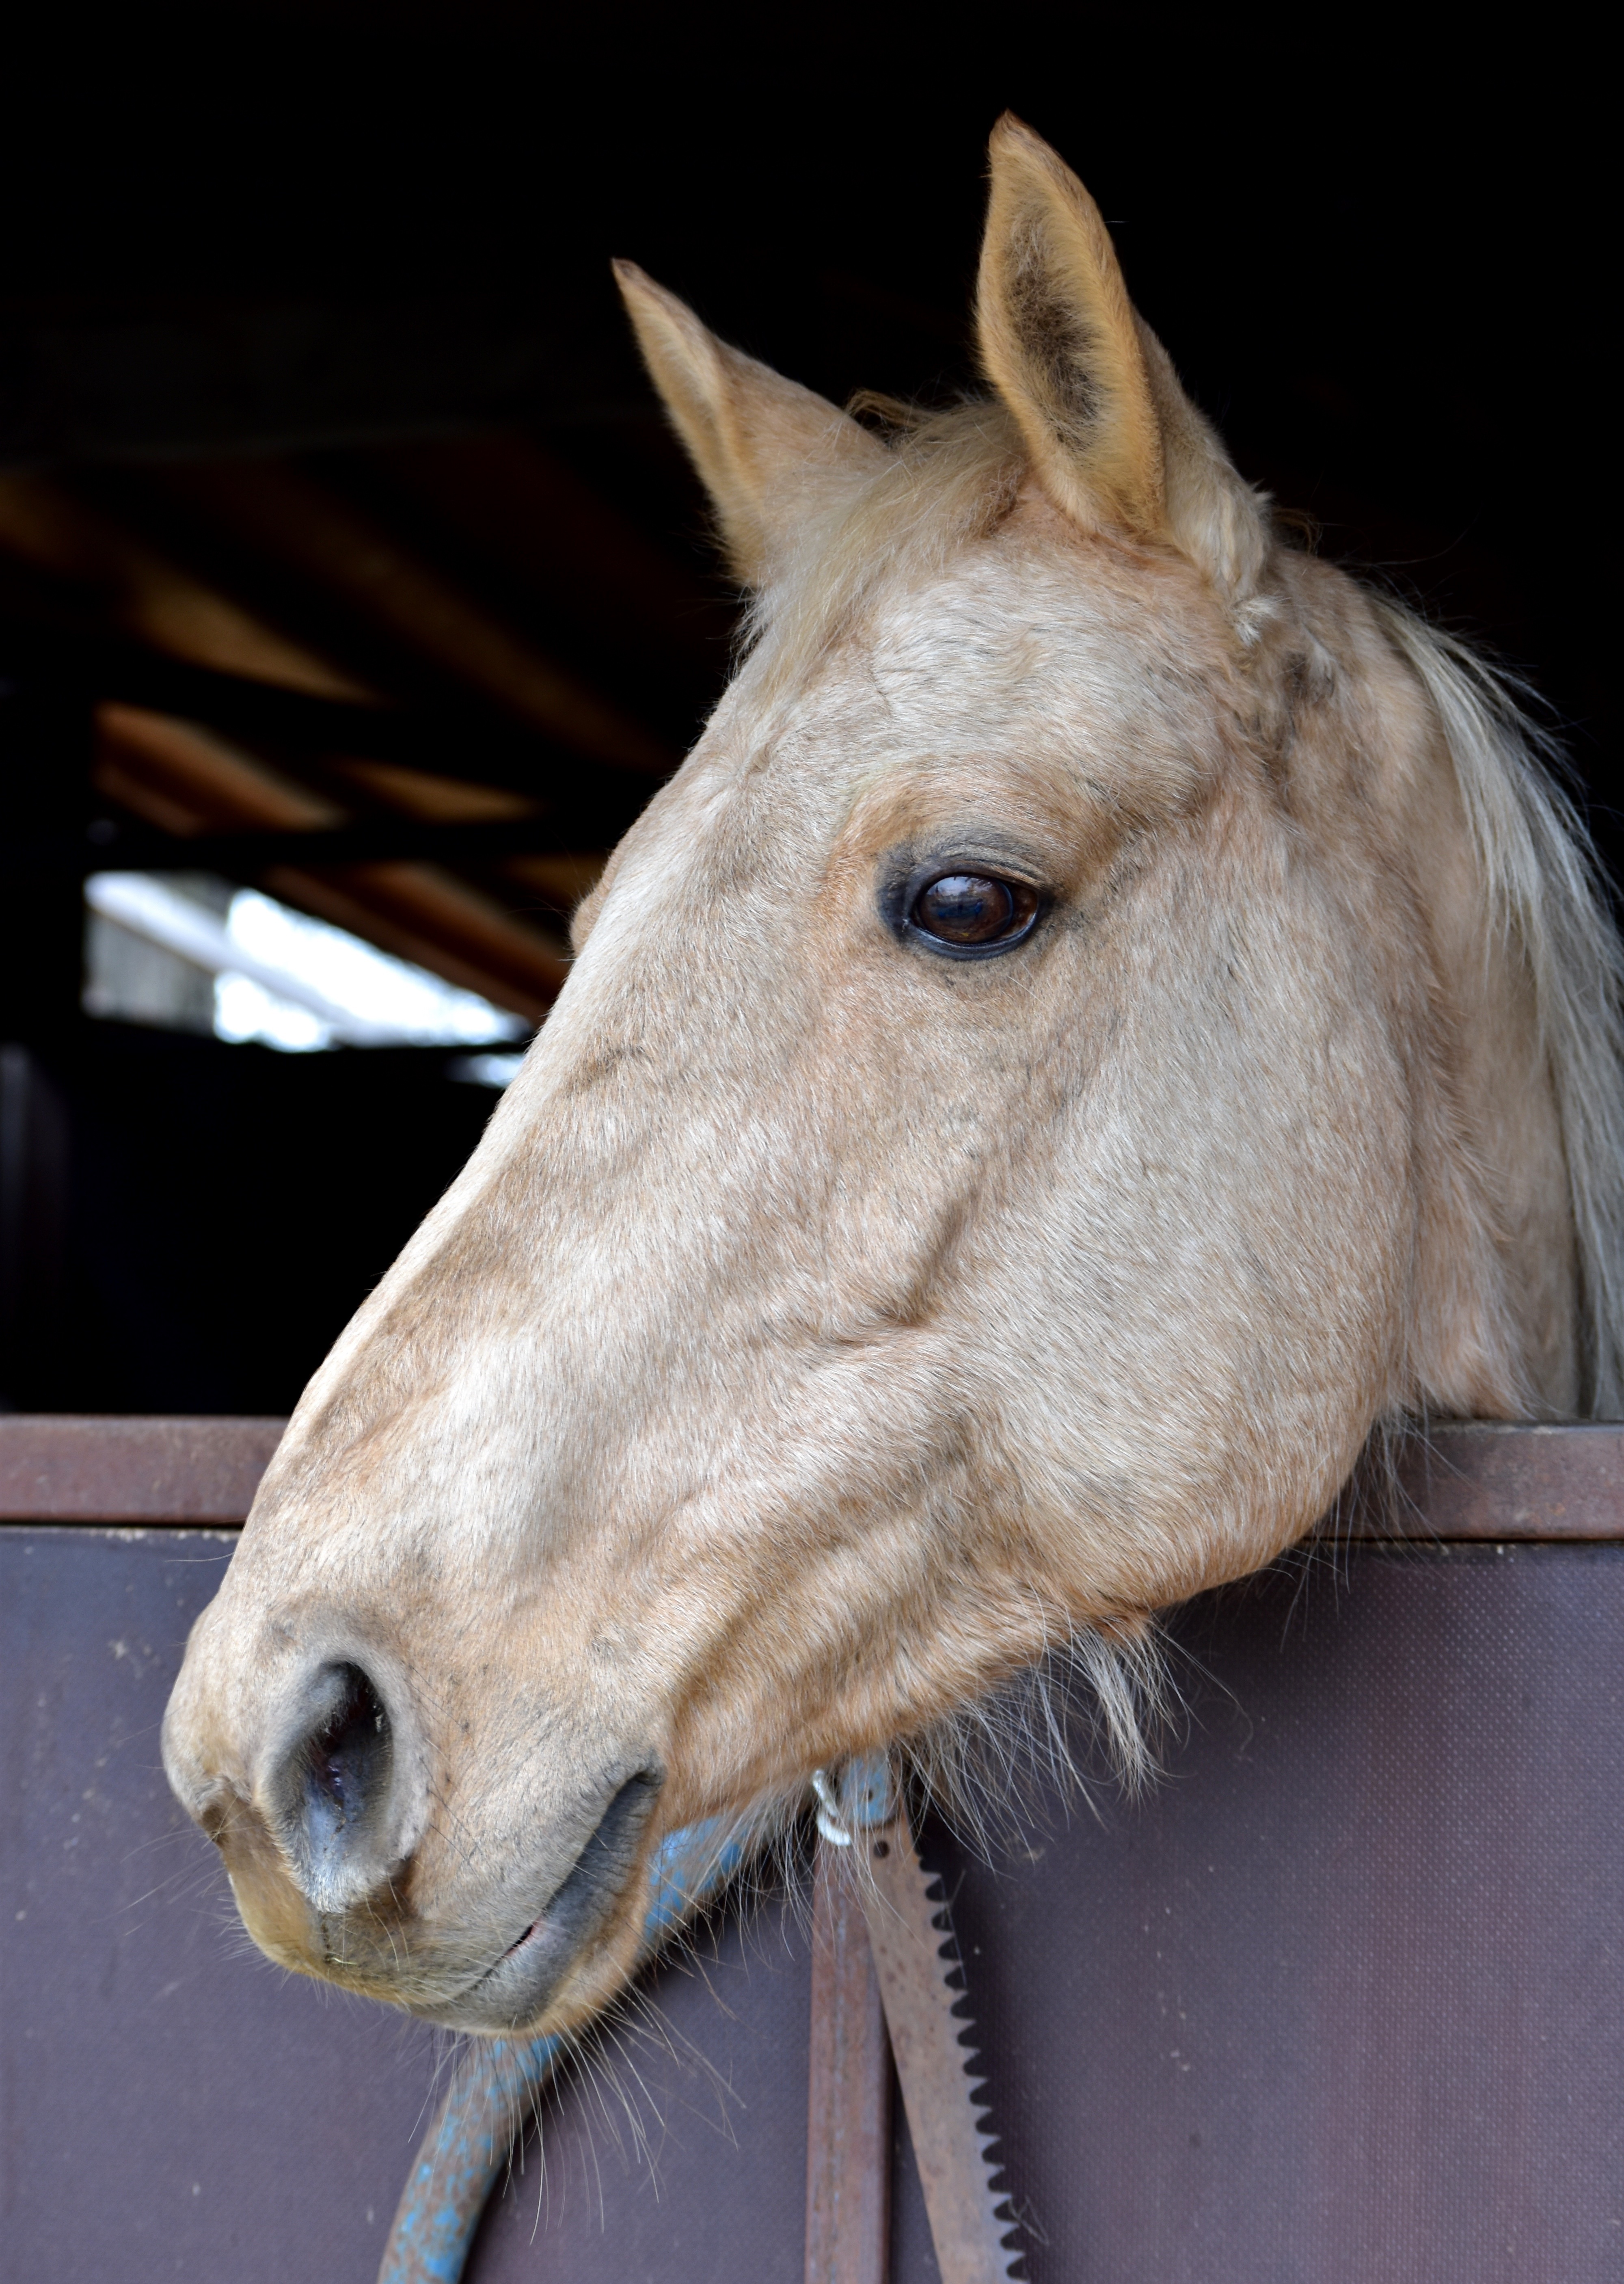
light, animal, horse, mammal, stallion, mane, close up, stable, bridle, head, vertebrate, mare, halter, pack animal, horse like mammal, mustang horse